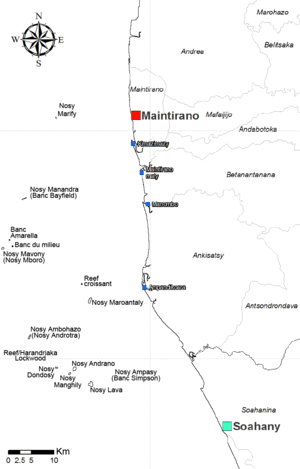
Archipel des îles Barren, côte ouest Madagascar, région Melaky
Les îles Barren forment un archipel de 9 principaux îlets/bancs de sable se situant entre une quinzaine et une quarantaine de kilomètres au large de la côte ouest de Madagascar, dans la région Melaky. Il était jusqu'à il y a environ 10 ou 15 ans, interdit selon les traditions locales, d'habiter sur ces îles, simplement s'y reposer ou s'y abriter pour les pêcheurs exerçant dans leurs environs. Mais les pêcheurs Vezo migrant depuis le sud-ouest en nombres de plus en plus importants, y résident depuis environ 2004-2006 la plupart de l'année. Nombreux sont ceux qui y restent entre mars et décembre, soit jusqu'à 10 mois de l'année, habitant dans des petites huttes en branchages et tentes faites de bâches et palmes.